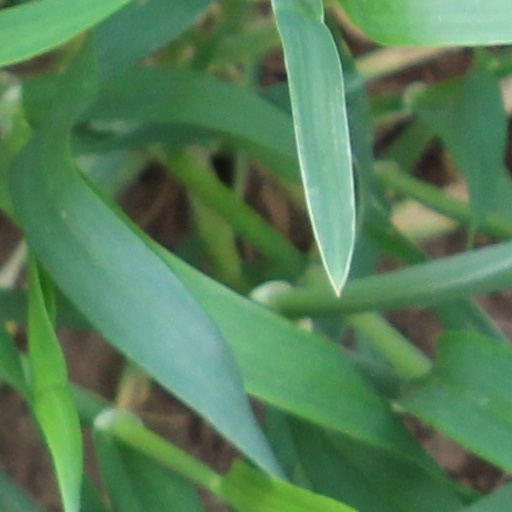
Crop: wheat